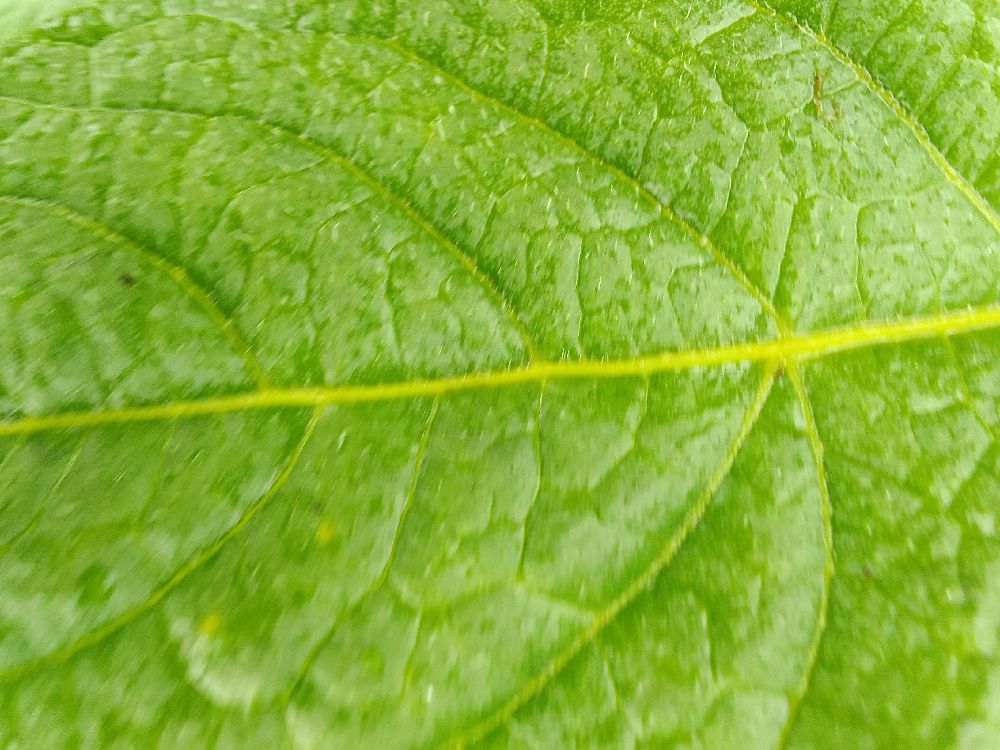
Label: Healthy